Mikhail Kvetsinsky

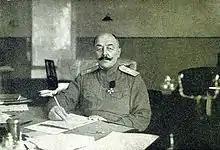

Mikhail Fyodorovich Kvetsinsky (January 3, 1866 – March 31, 1923), also known as Michael (von) Kwetzinsky, was a Russian officer and a military administrator. He held notable command posts in the Russian Far East, during the Russo-Japanese War, during the First World War and during the Russian Civil War, when he was one of the leaders of the White Army of the North during the North Russia Intervention. Kvetsinsky became a Major-General in 1910 and a Lieutenant-General in 1915.